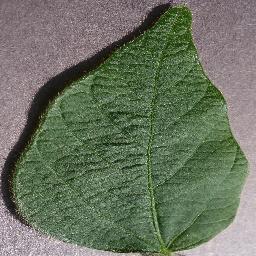
Label: Soybean___healthy